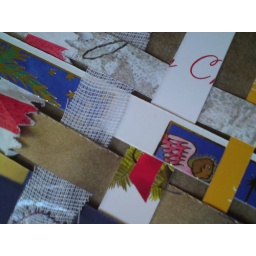
Recycling old Christmas cards and other colourful paper bags etc... Weaving strips and machine sewing over the top.